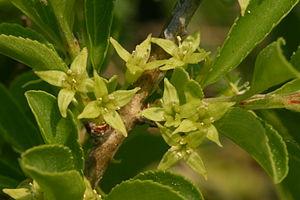
La réserve naturelle nationale du ravin de Valbois est une réserve naturelle nationale de France située dans le département du Doubs en région Bourgogne Franche-Comté. Créée en 1983, et occupant une superficie de 235 ha, elle correspond à une reculée jurassienne en bordure de la haute-vallée de la Loue.